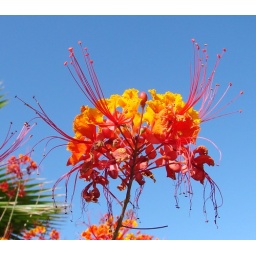
red bird of paradise flowers against the sky